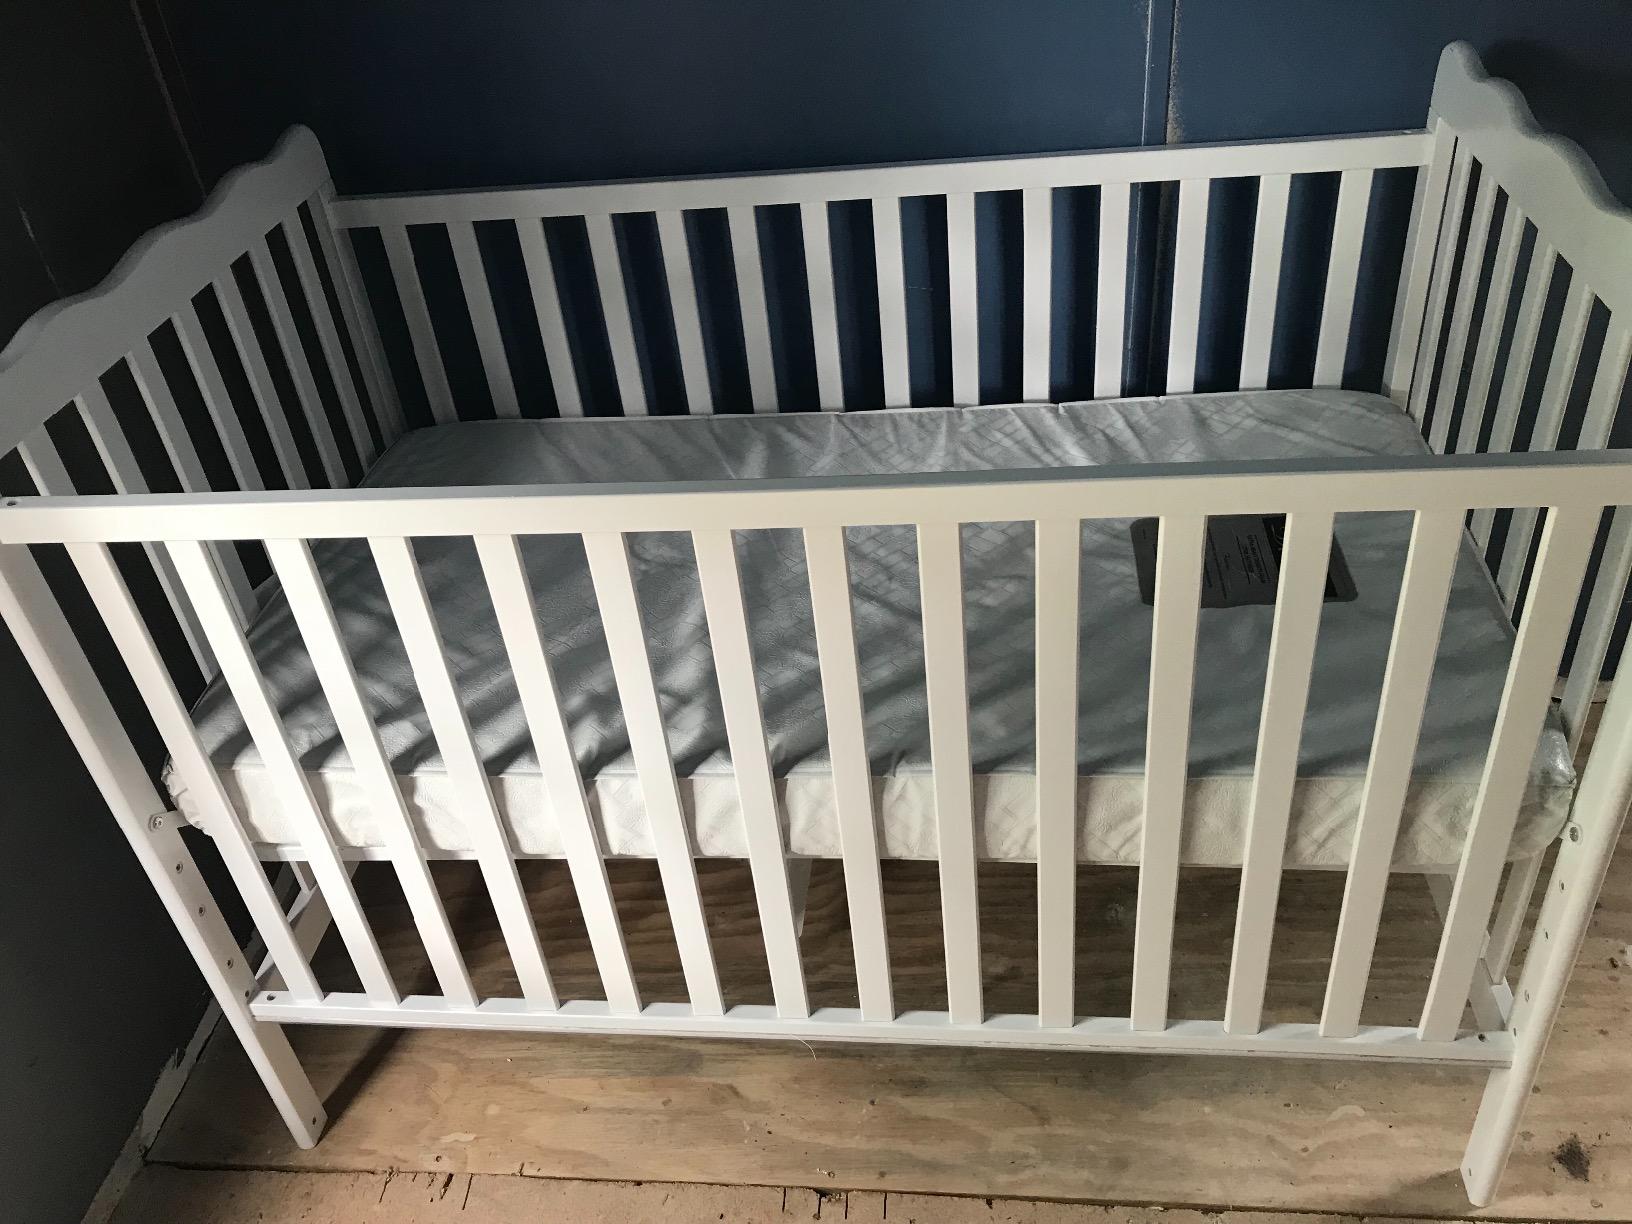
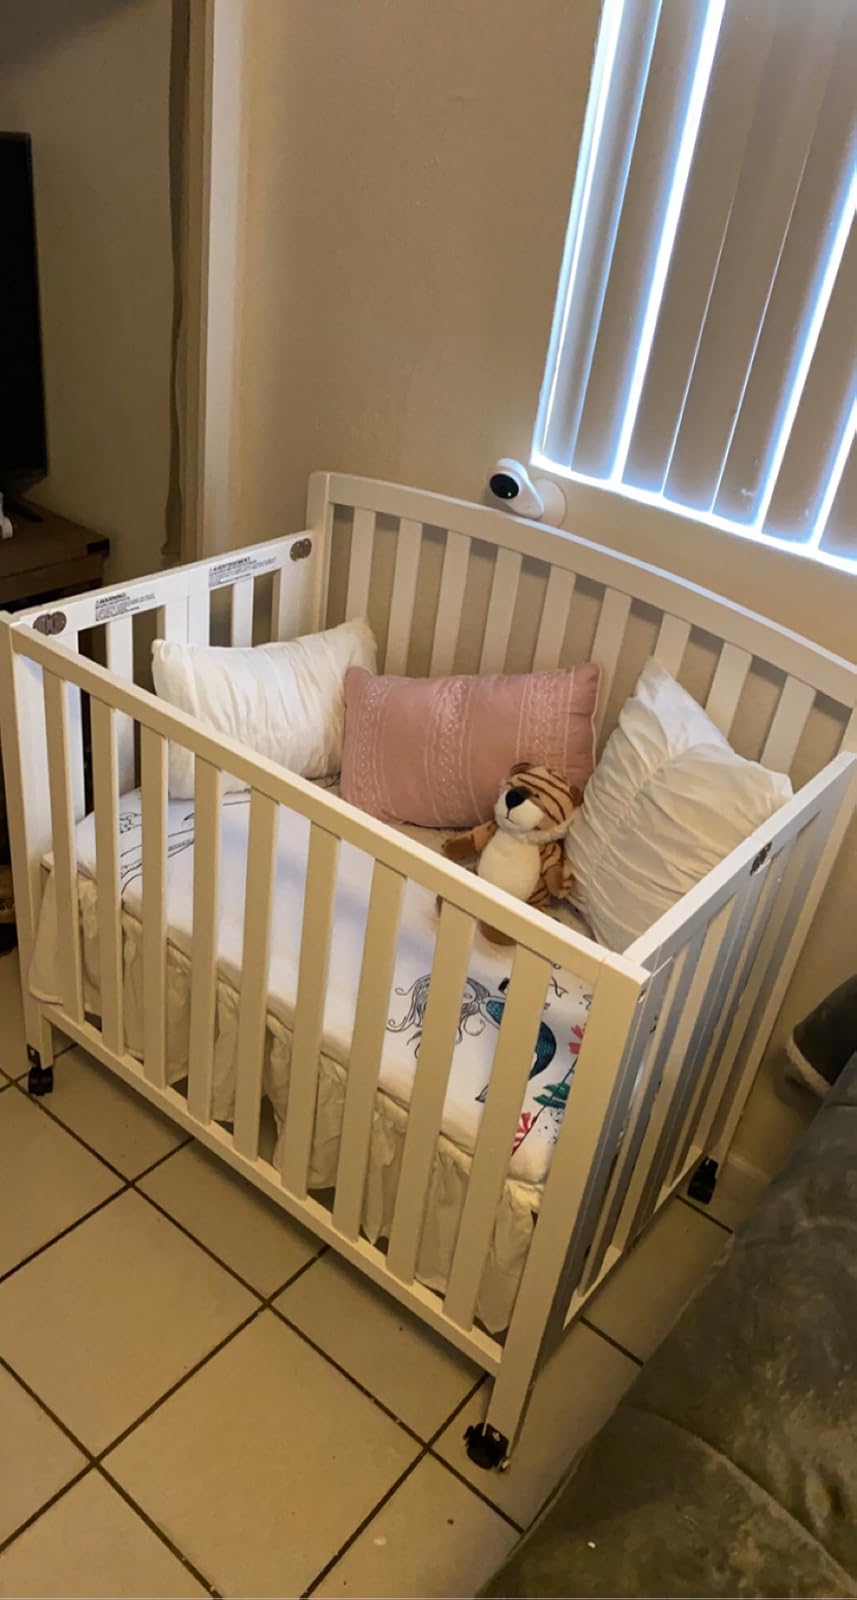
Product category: products_crib
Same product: no